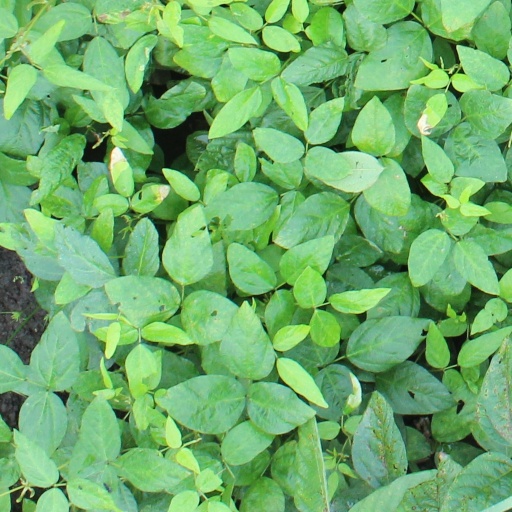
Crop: soybean